Describe the emotion expressed in this image:  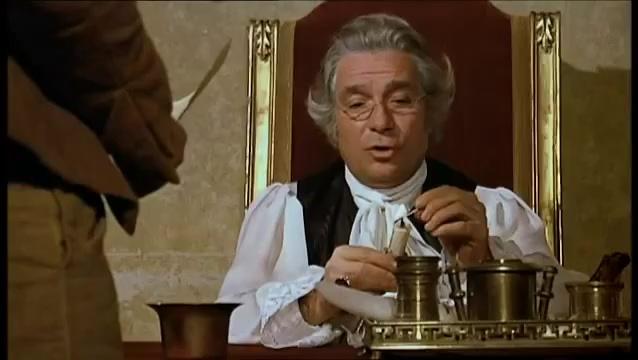
This person displays Suffering, valence and arousal with high intensity.